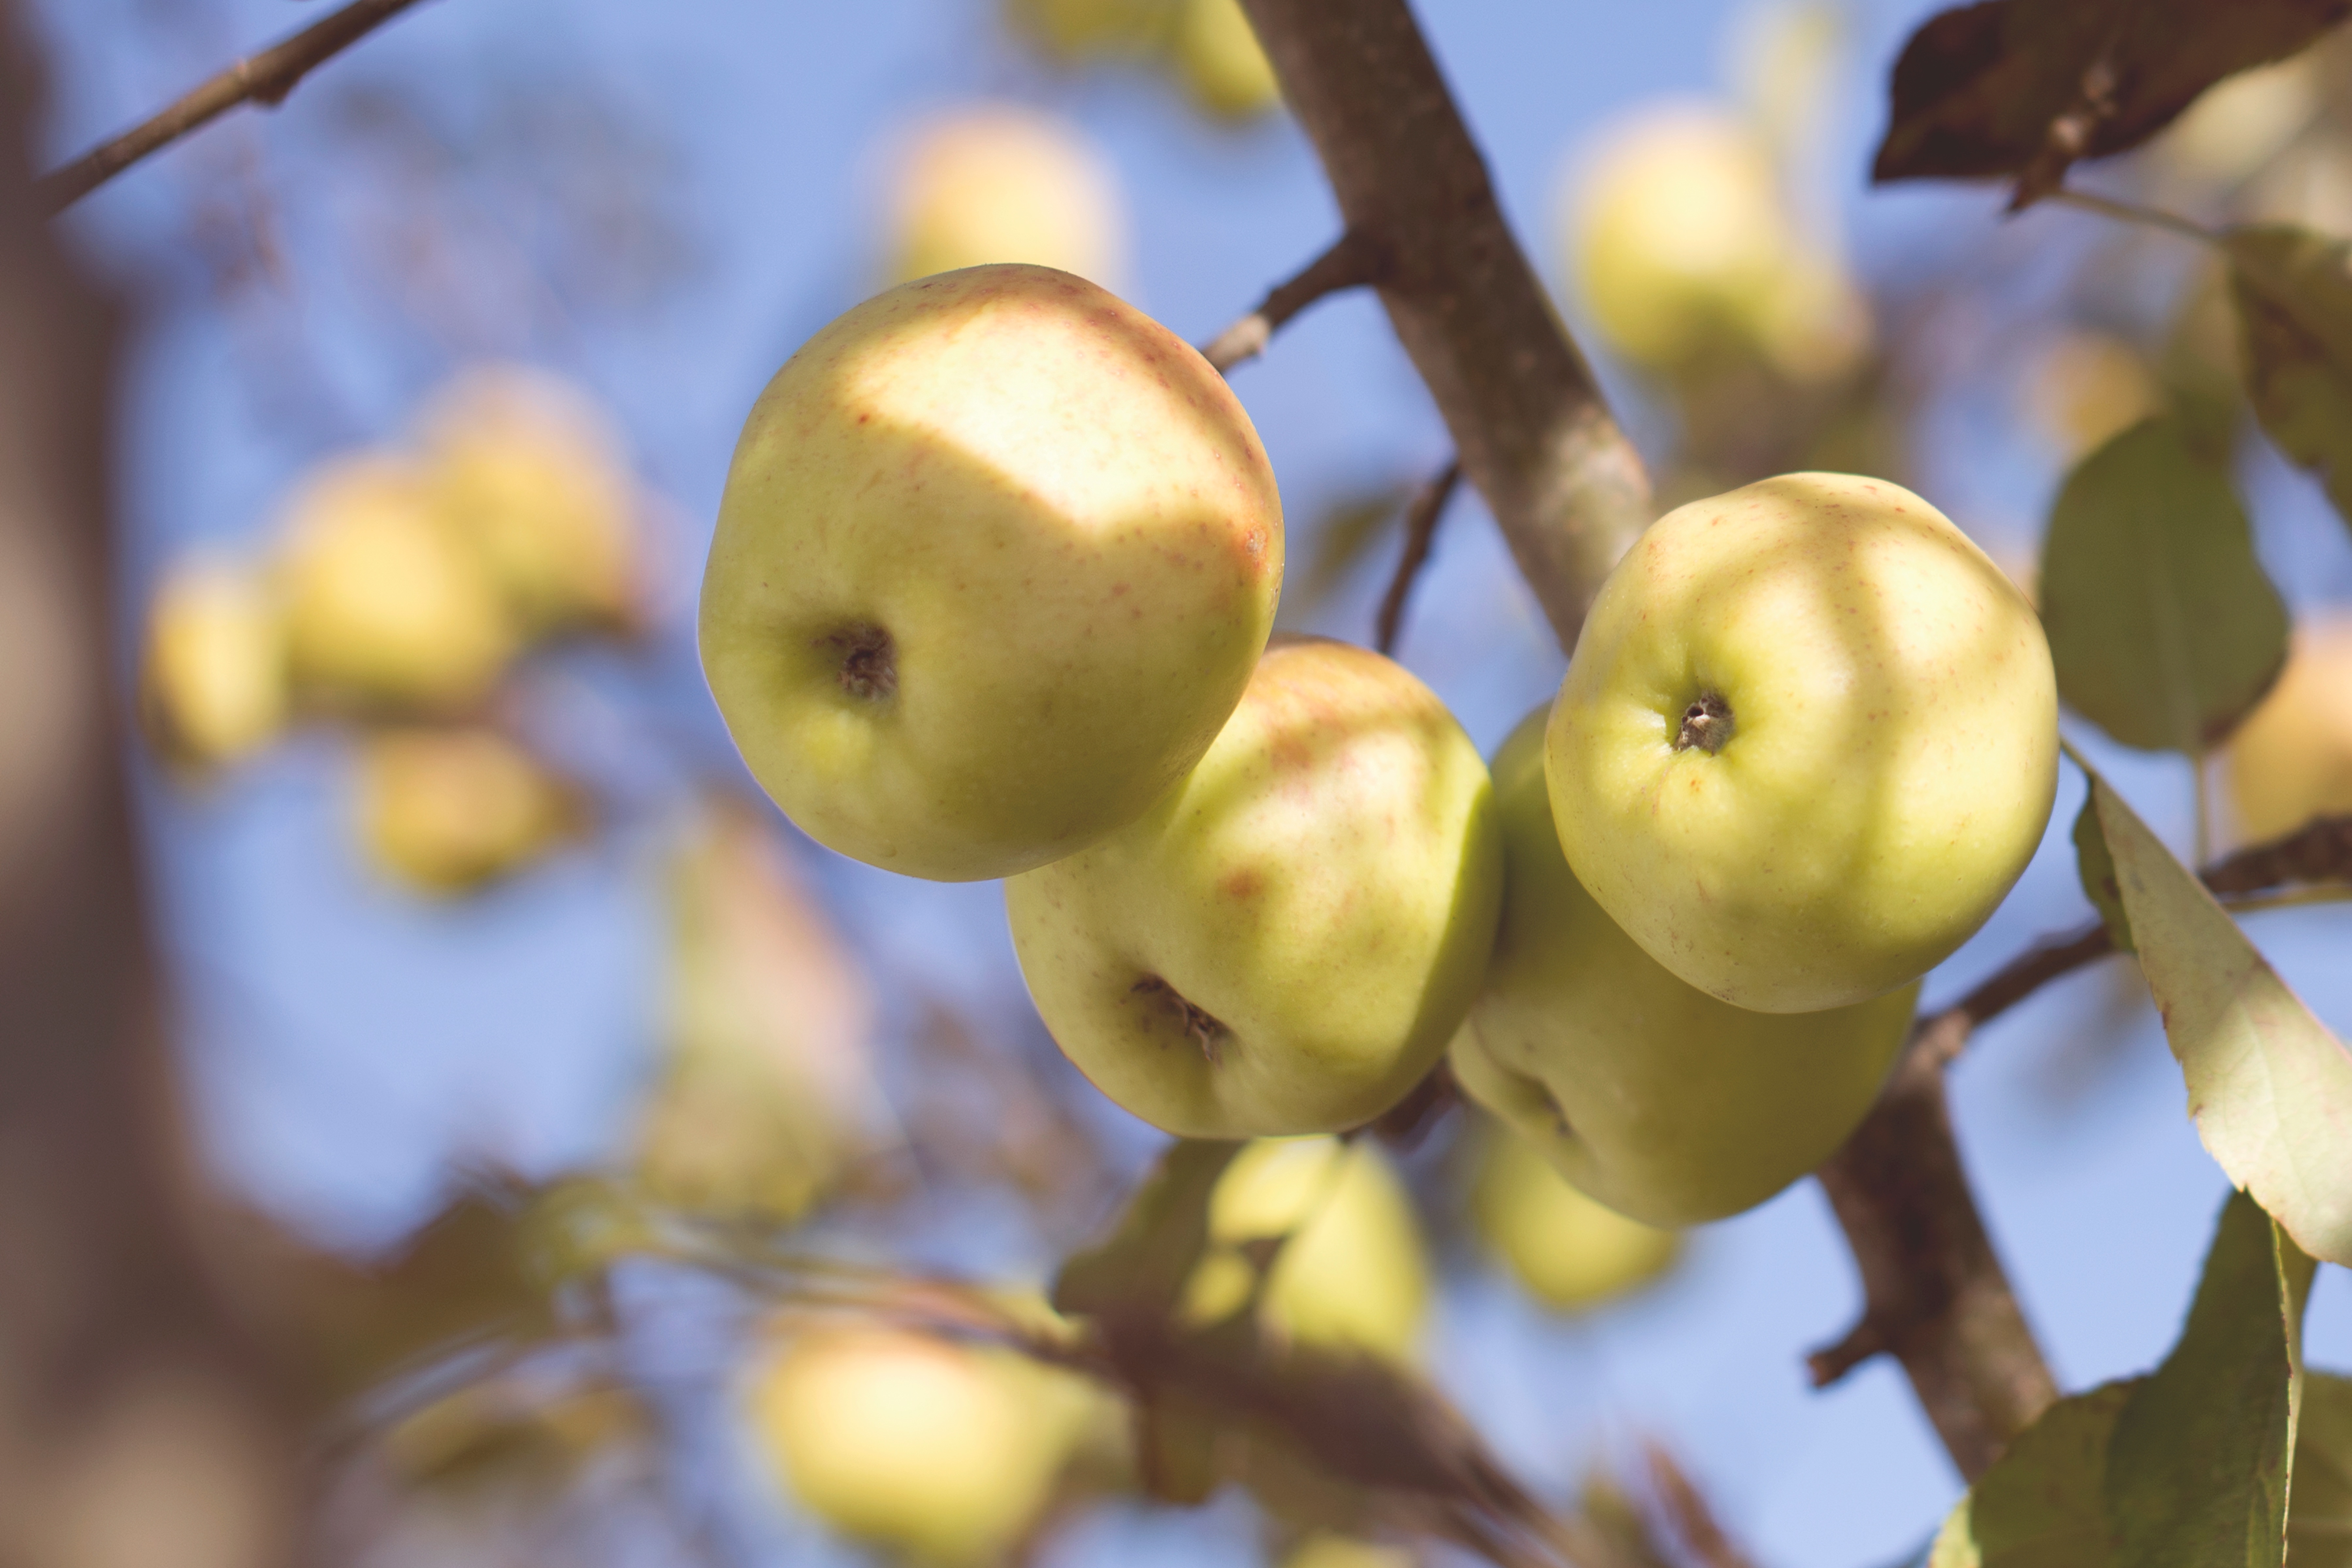
apple, tree, branch, blossom, plant, fruit, sunlight, flower, food, harvest, produce, autumn, yellow, flora, apple picking, macro photography, flowering plant, land plant